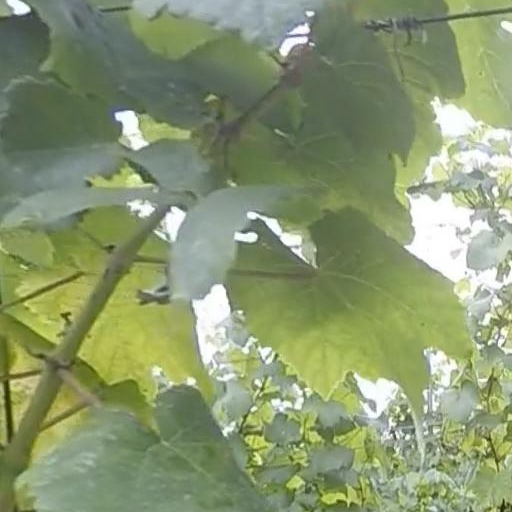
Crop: grape